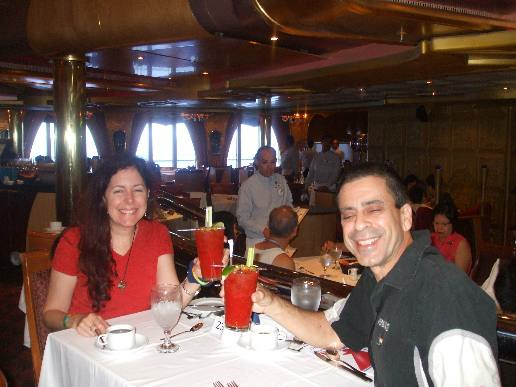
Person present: Yes